Insect cognition

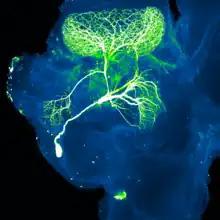
A neuron (green and white) in an insect brain (blue)

Insect cognition describes the mental capacities and study of those capacities in insects. The field developed from comparative psychology where early studies focused more on animal behavior. Researchers have examined insect cognition in bees, fruit flies, and wasps.